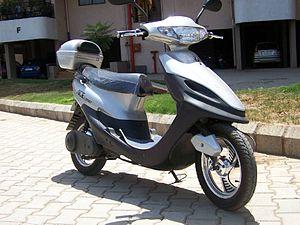
Un scooter électrique est un véhicule à deux roues, muni d'un moteur électrique alimenté par des batteries. Ce type de véhicule encore peu connu en France existe depuis une dizaine d'années et plusieurs technologies sont utilisées. Les scooters électriques sont très populaires dans de nombreux pays, notamment en Asie car ils offrent de nombreux avantages en comparaison avec le scooter thermique.